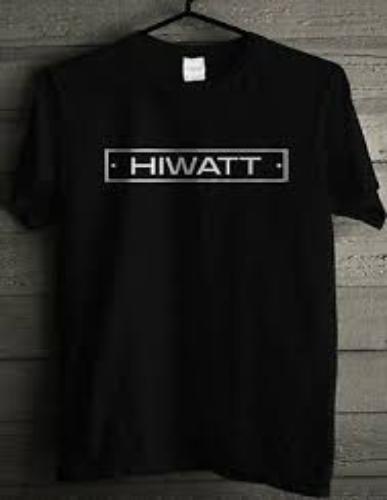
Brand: Hiwatt
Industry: Electronic